Norodom Sihamoni

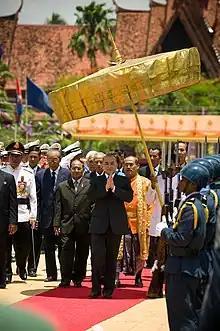

In 2018, Sihamoni urged for Cambodians to vote in the national elections, notwithstanding calls made by exiled Opposition Leader Sam Rainsy to resist such a move and for the public to boycott the election. After the year's general election and senate election, which saw the ruling CPP retaining power, winning virtually every seat in both houses of parliament, much to the consternation of members of the now-dissolved opposition, international observers and human rights groups, whom all voiced unease about the deteriorating state of political affairs in the country, not least, the lack of a viable opposition, Sihamoni convened the opening of the national legislature. He had urged parliamentarians in both the National Assembly and Senate to protect the rights of all Cambodians and seek ways to bring about national unity and in bettering the lives of the overall populace, whilst highlighting the nation's long path towards peace and development. Several Western countries boycotted the opening, but the King noted in his speech that the opening of parliament was nonetheless constitutionally mandated.